Chlorophytum borivilianum

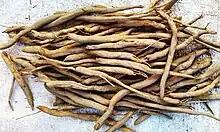
Dried Safed Musli tubers

Chlorophytum borivilianum is a herb with lanceolate leaves, from tropical wet forests in the peninsular Indian region.